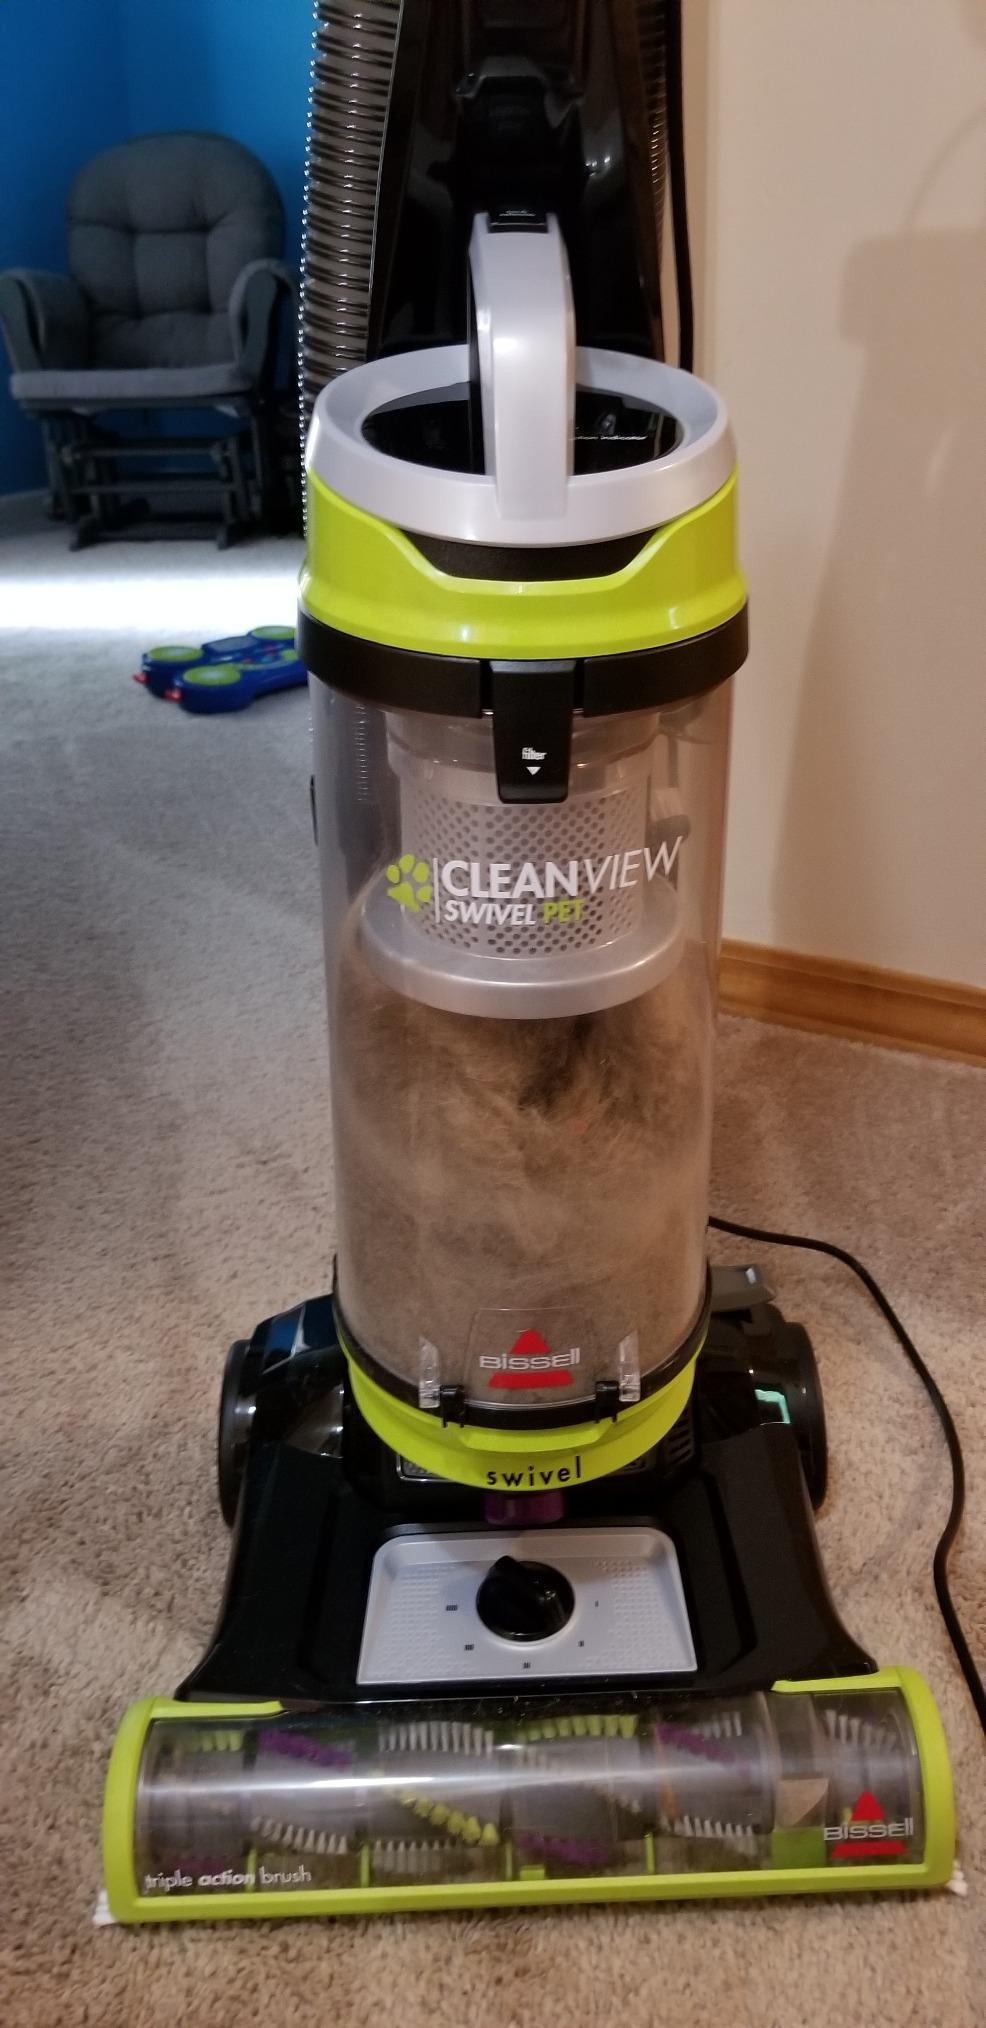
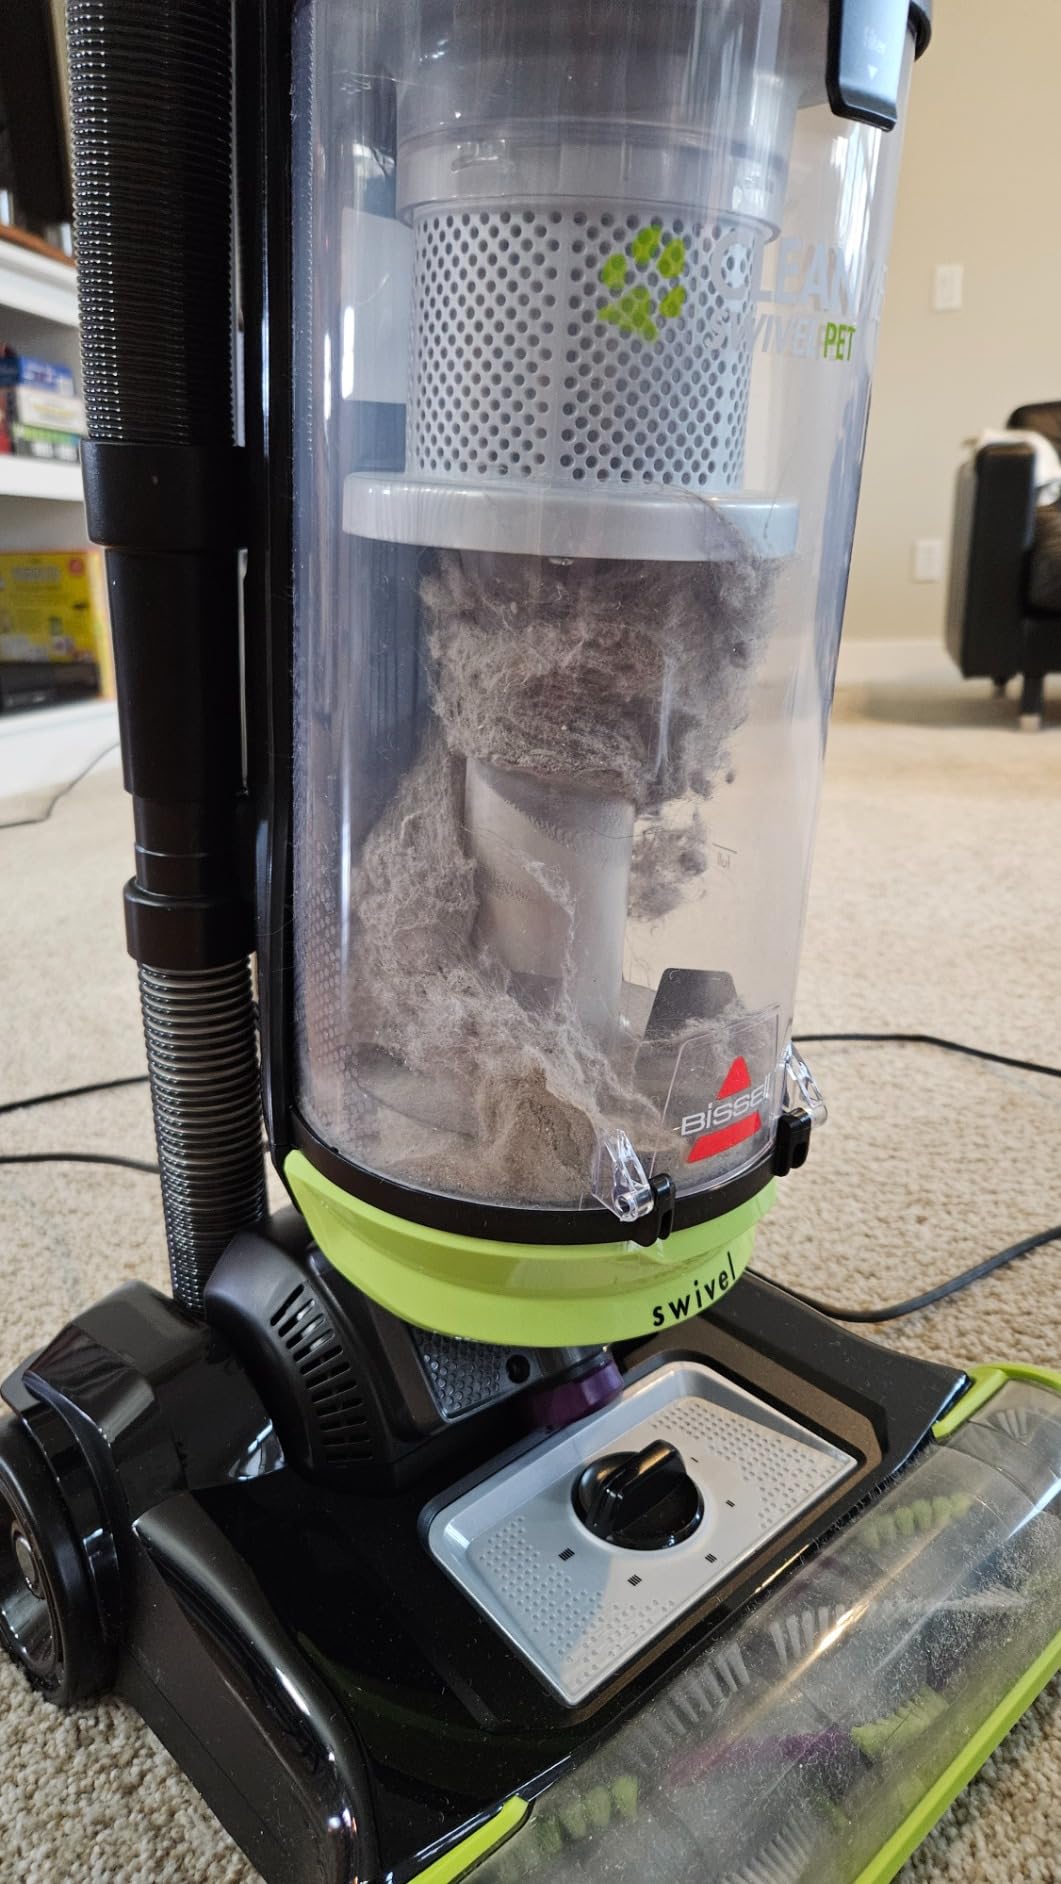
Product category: items_vacuum
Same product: yes